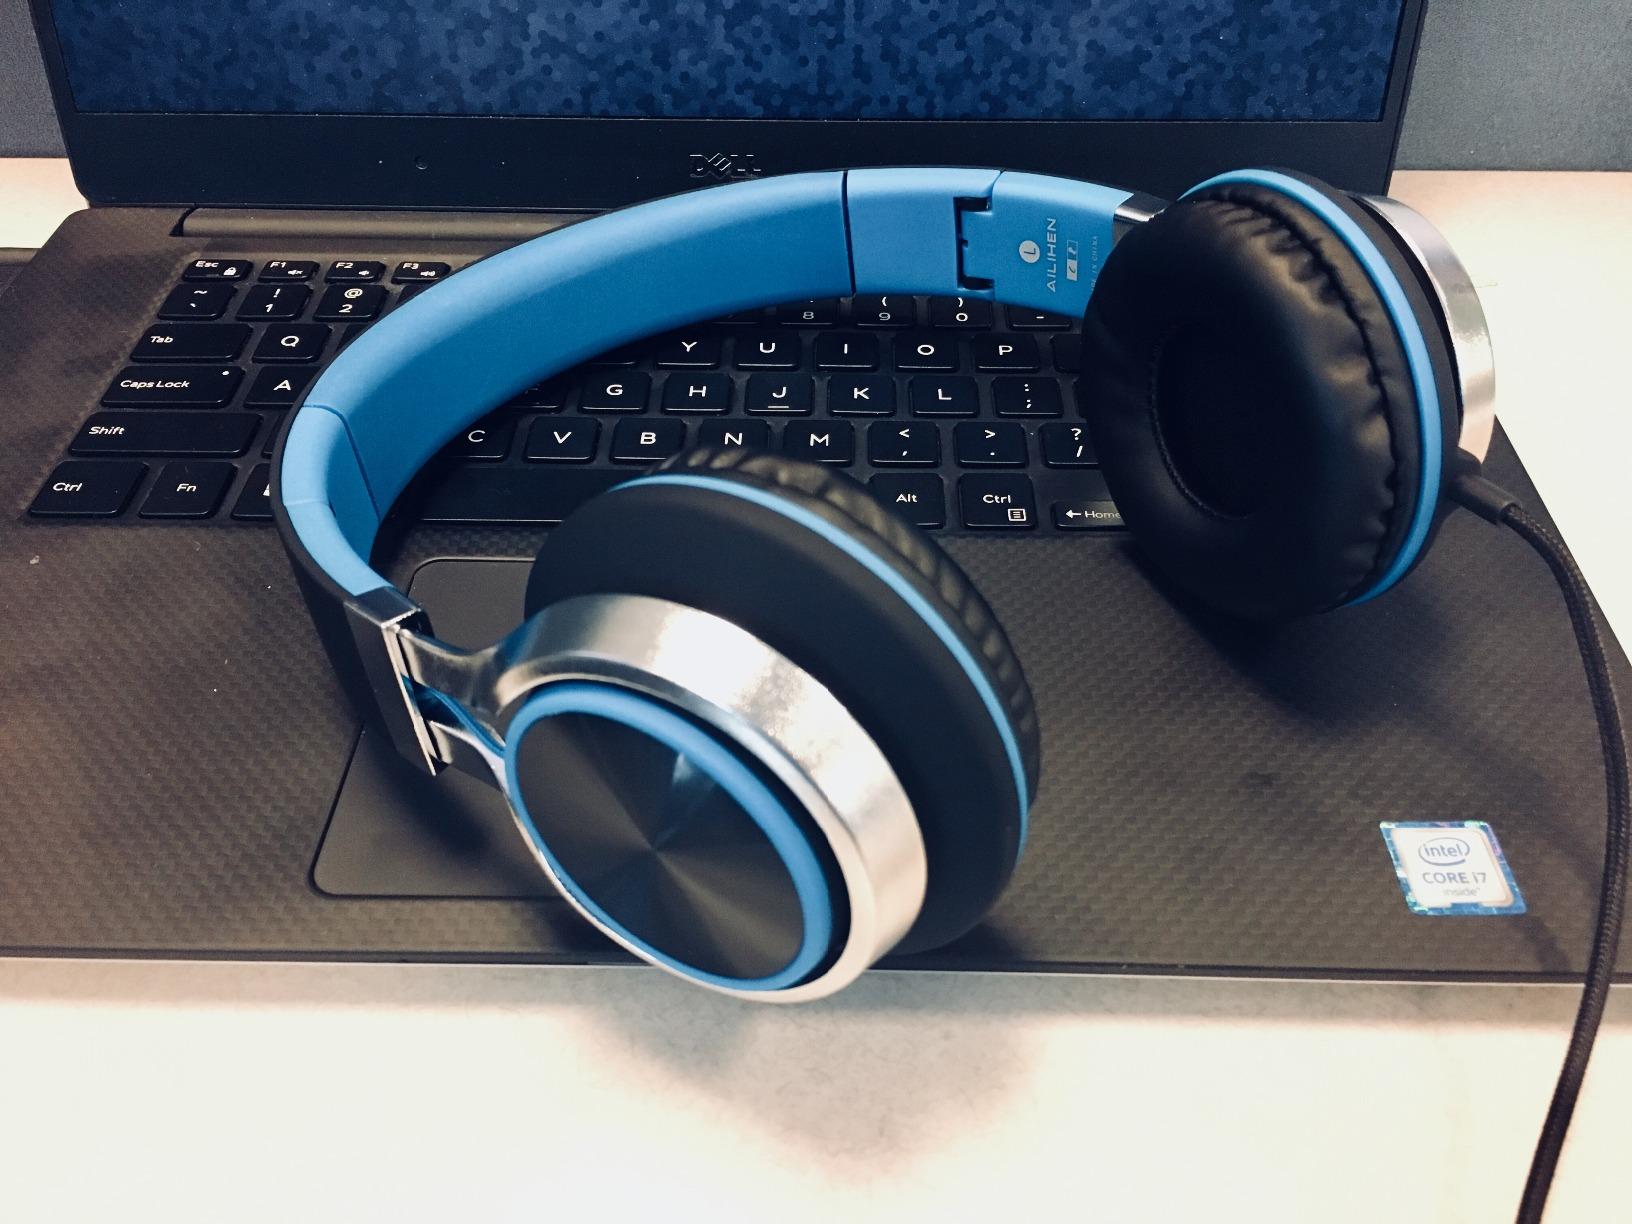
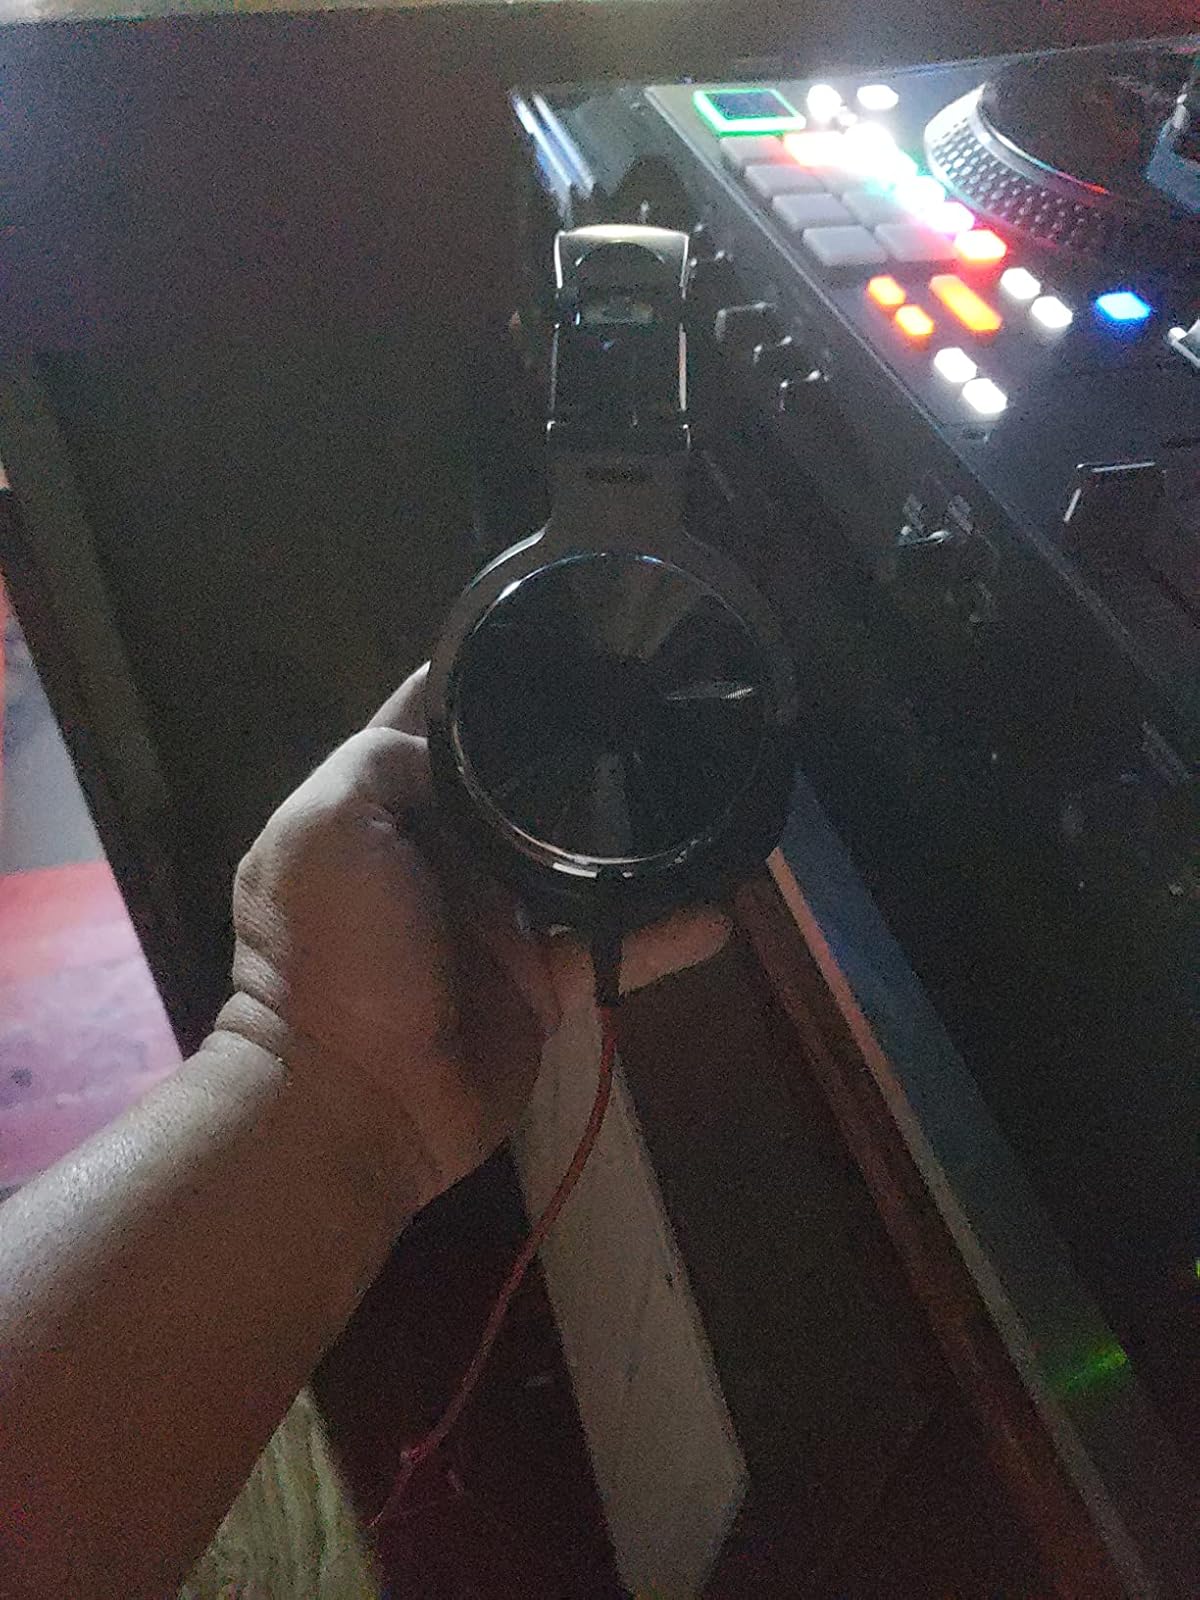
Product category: headphones
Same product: no